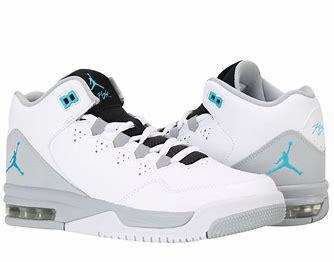
Brand: Jordan
Model: 100